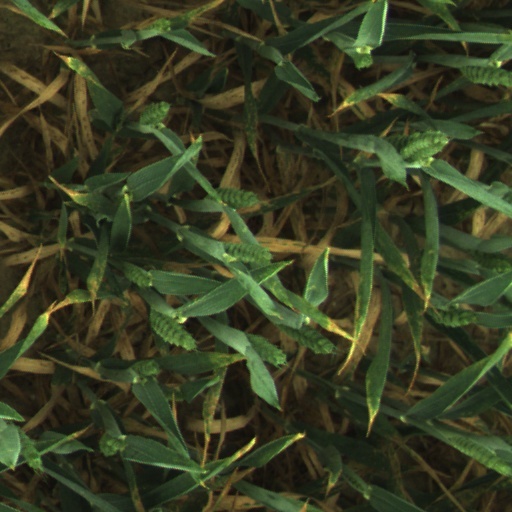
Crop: wheat